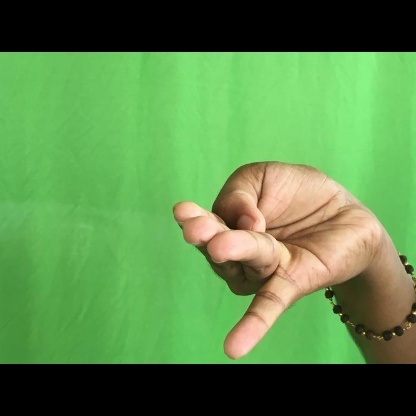
Mudra: Chaturam